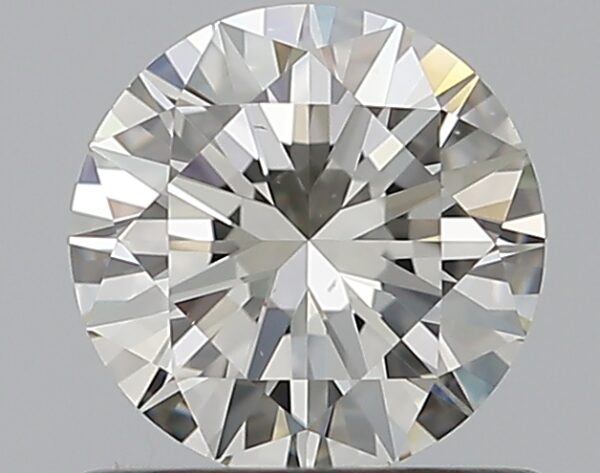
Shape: round
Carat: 0.7
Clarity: VS1
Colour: I
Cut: VG
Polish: VG
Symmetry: EX
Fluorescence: N
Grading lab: GIA
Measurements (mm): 5.73 x 5.74 x 3.45